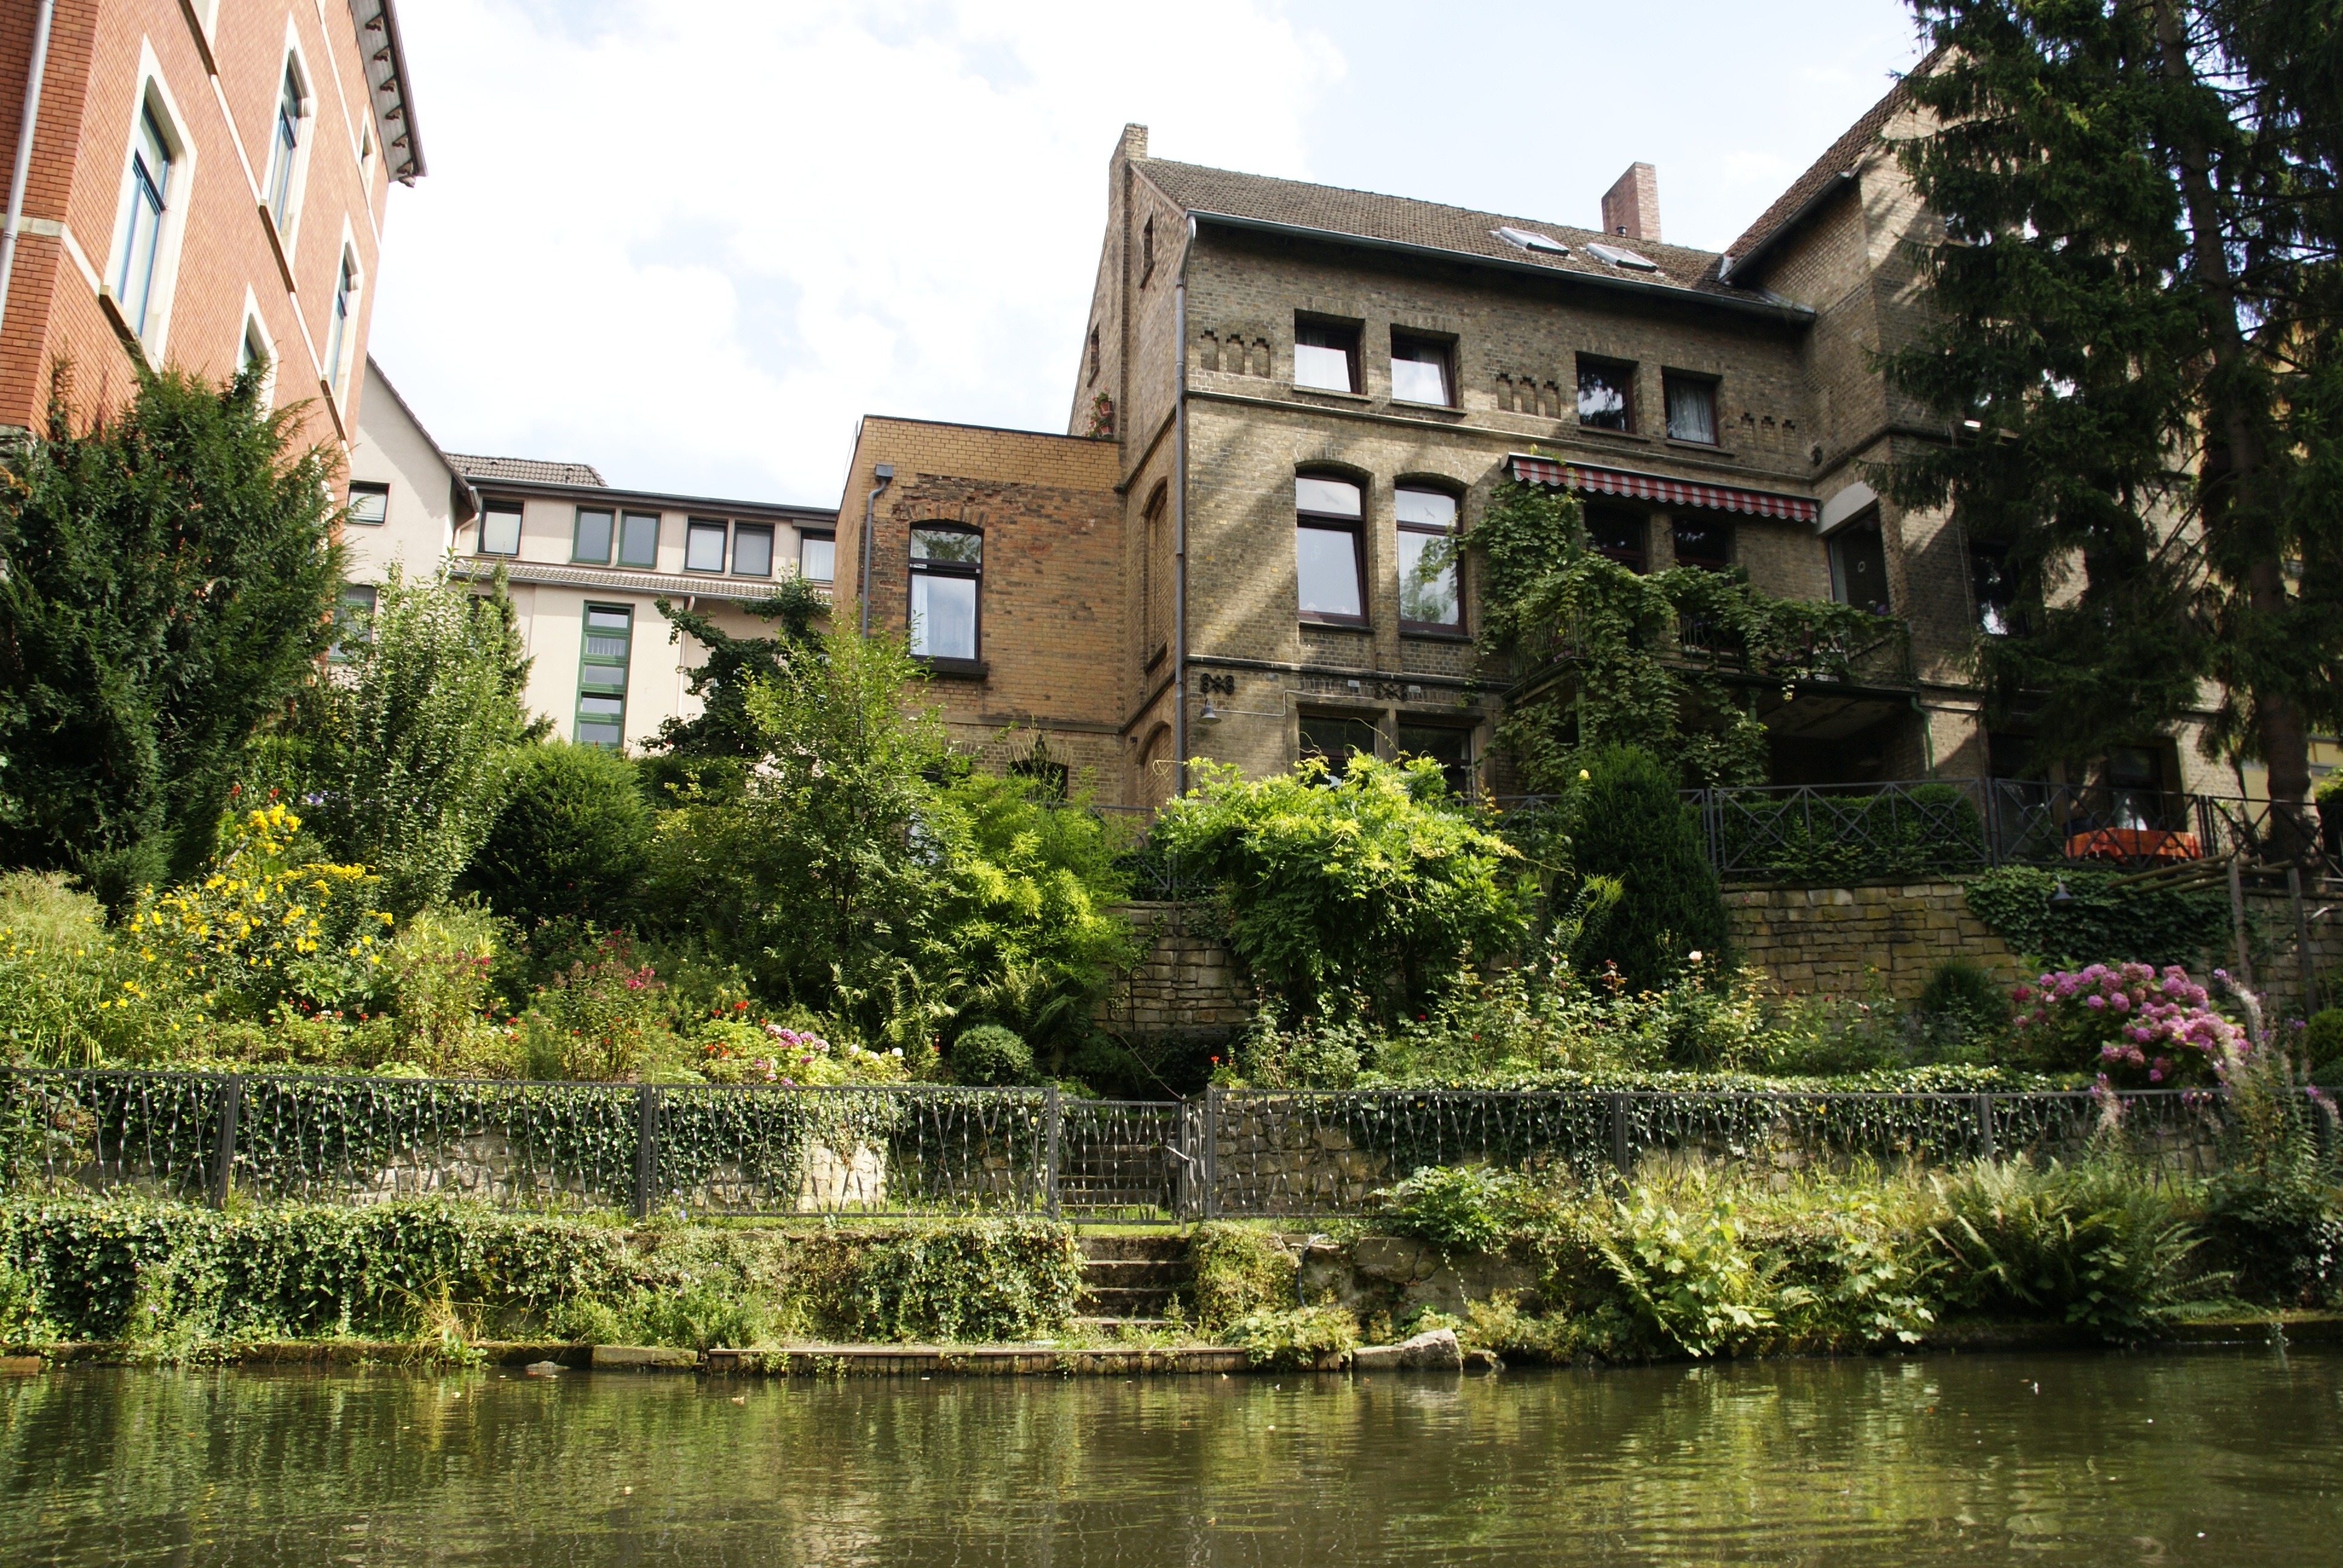
tree, water, house, flower, city, home, village, boot, garden, waterway, estate, neighbourhood, oker, braunschweig